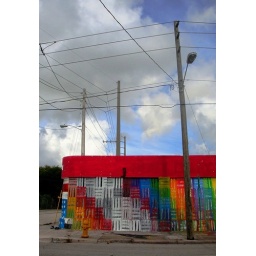
A very colorful wall in the midst of the city.